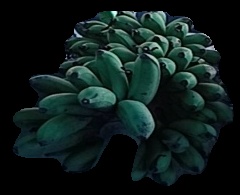
Variety: rasbale
Grade: grade2